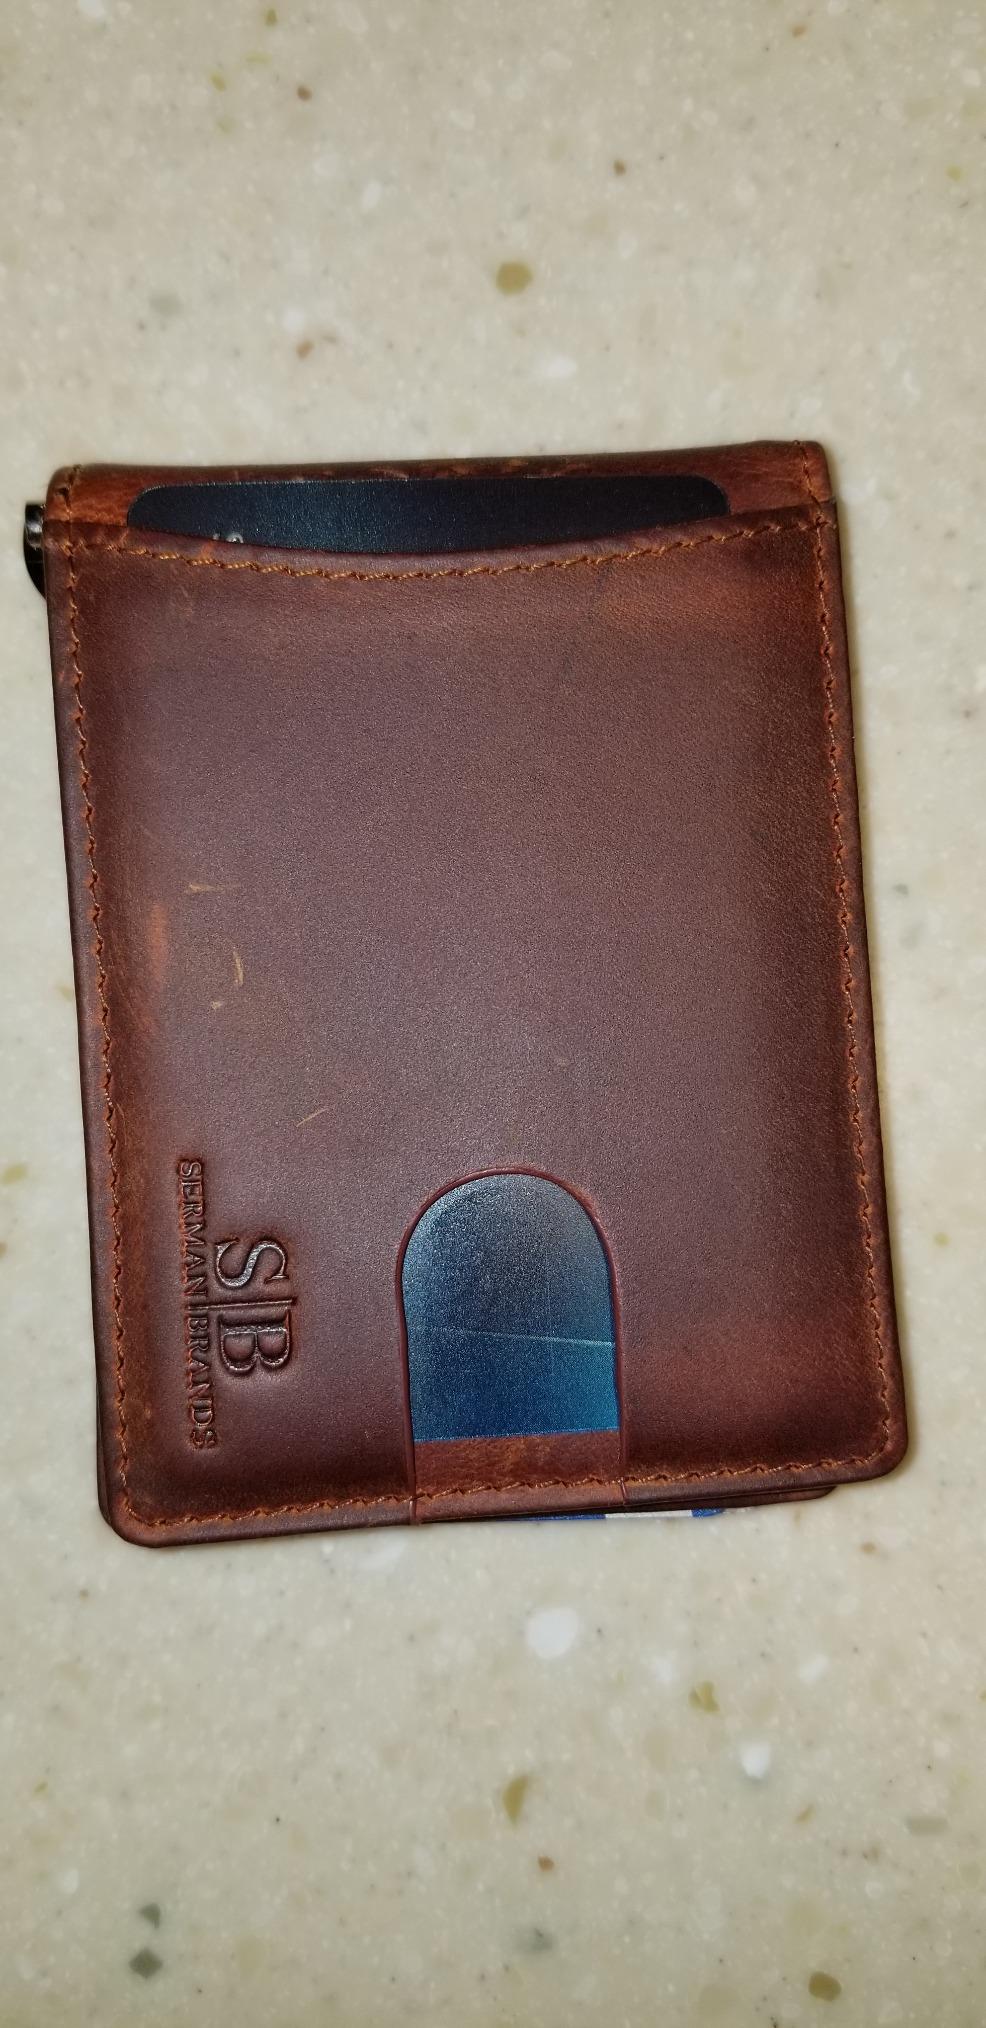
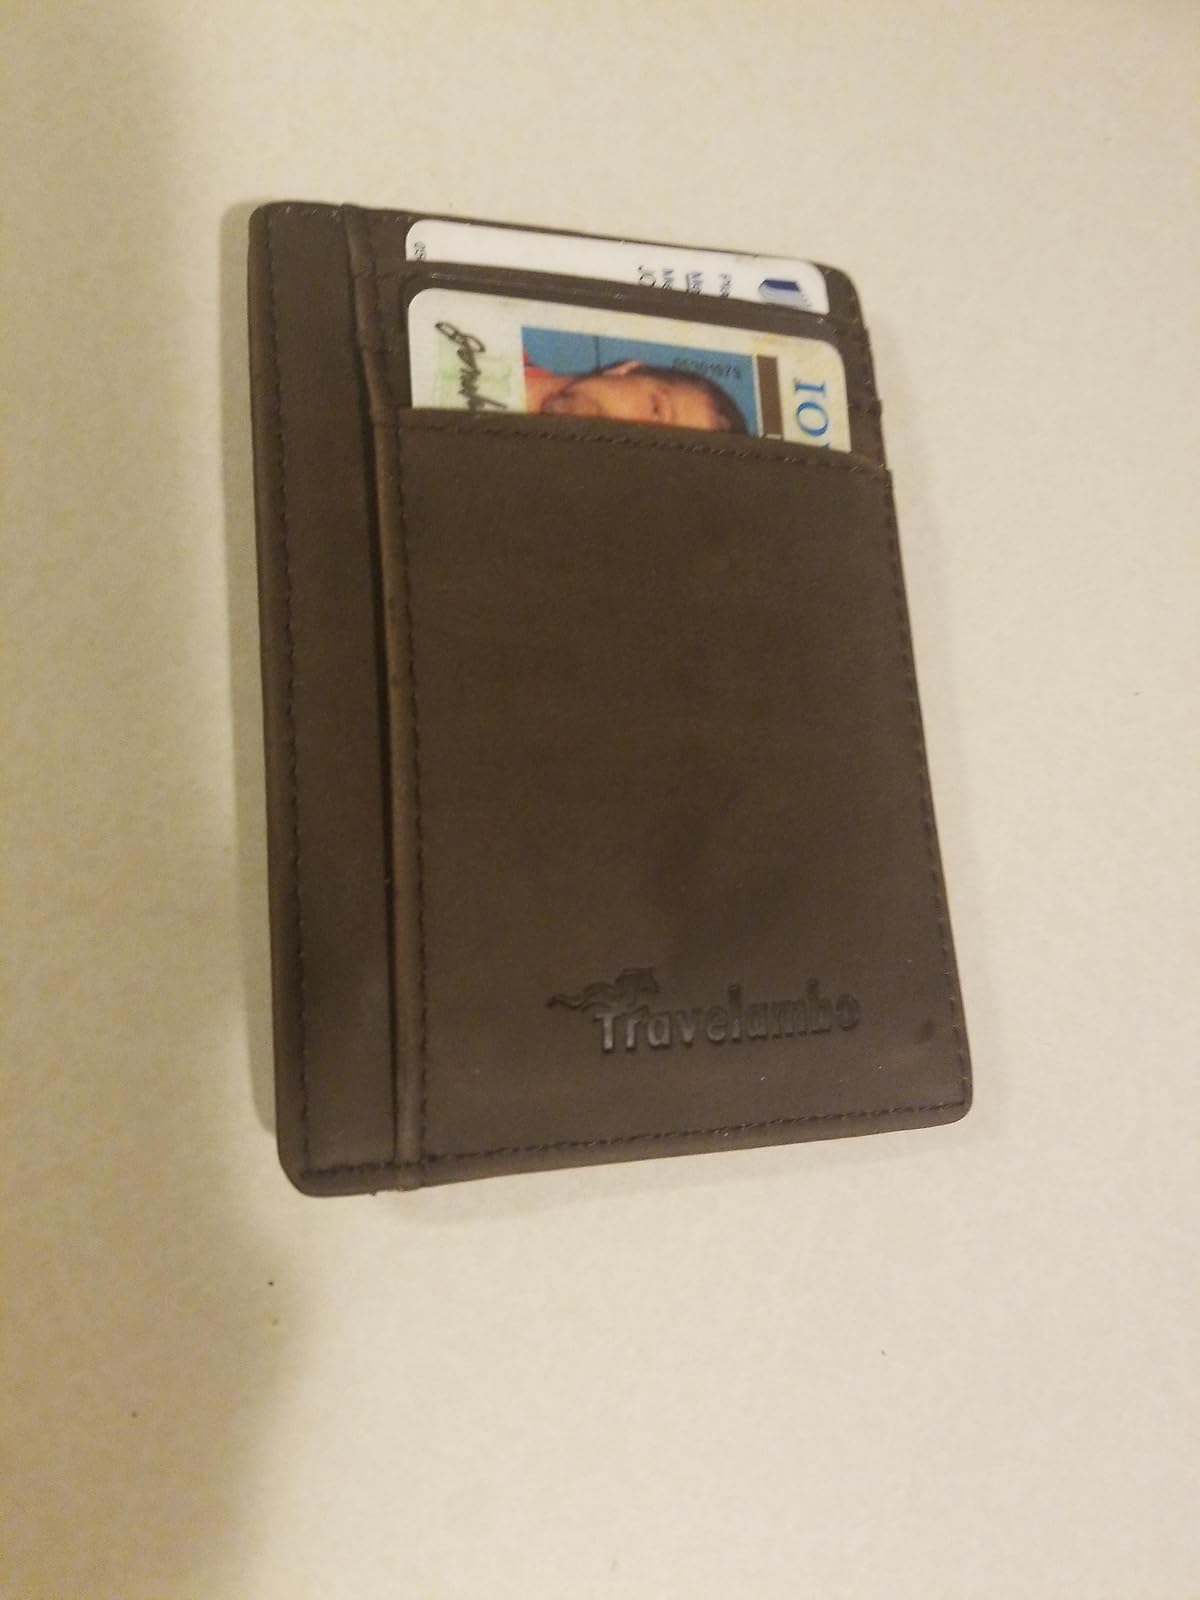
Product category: accessories_wallet
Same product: no